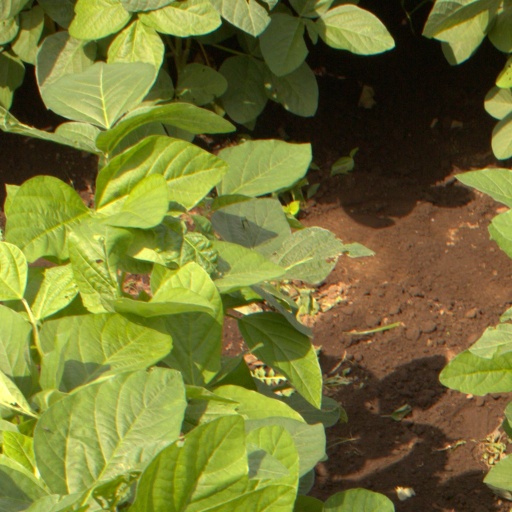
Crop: soybean